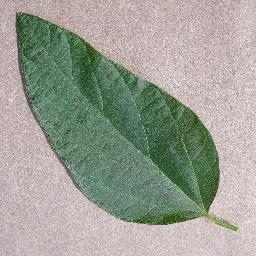
Label: Soybean___healthy